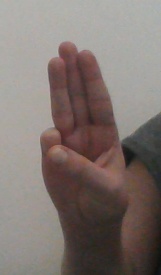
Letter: thaa